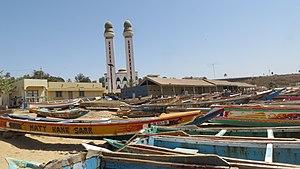
L'arrondissement des Almadies est l'un des quatre arrondissements du département de Dakar, dans la région de Dakar au Sénégal.